May Collins

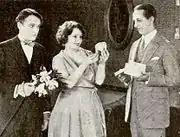
Basil Sydney, May Collins and an unidentified actor in "Red Hot Romance" (1922)

Later she joined William A. Brady's forces, and played in Owen Davis melodramas.